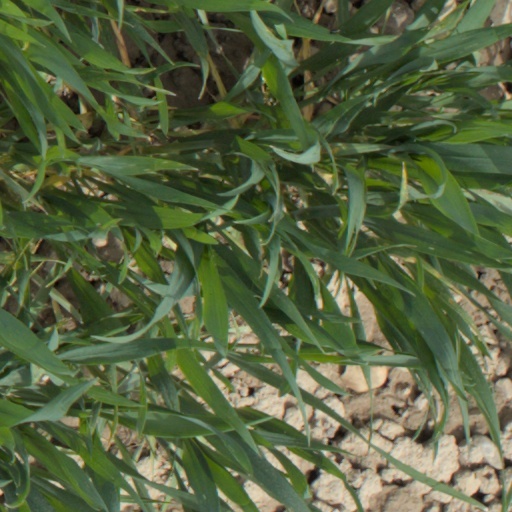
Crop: wheat